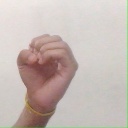
अक्षर: ऊ